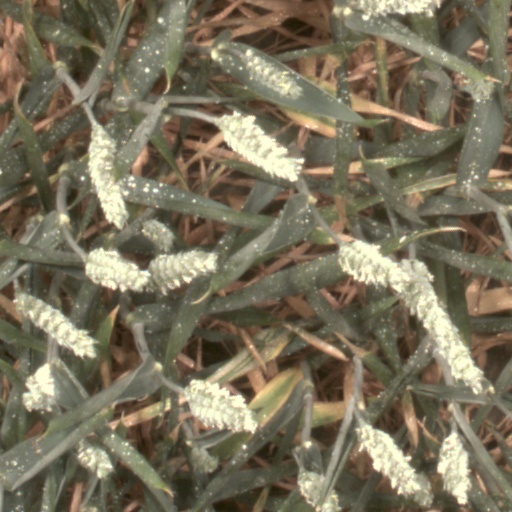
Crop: wheat